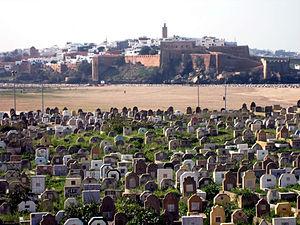
Les enceintes et fortifications de Rabat, capitale du Maroc, font amplement partie de son patrimoine historique. La ville a été délimitée au cours de son histoire par trois enceintes principales, construites successivement à la fin du XIIᵉ siècle, au début du XVIIᵉ siècle et au début du XIXᵉ siècle, respectivement sous la dynastie des Almohades, par les Morisques et sous la dynastie des Alaouites.